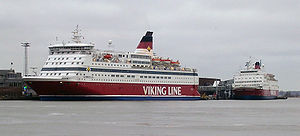
Helsinki / Transport og kommunikation / Havne
Gabriella og Rosella ved Skatuddens kaj
Helsinki eller Helsingfors er Finlands hovedstad og største by. Byen ligger i landskabet Nyland i Sydfinland ved Finske Bugt. Helsinki har har 642.045 indbyggere, mens den større hovedstadsregion har 1,4 millioner indbyggere. Helsinki ligger 80 kilometer nord for Tallinn, 400 kilometer øst for Stockholm, og 390 kilometer vest for Sankt Petersborg. Helsinki har tætte historiske bånd til alle tre byer.